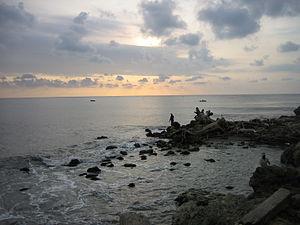
La Colombie, en forme longue la république de Colombie est une république constitutionnelle unitaire comprenant 32 départements. Le pays est situé dans le Nord-Ouest de l'Amérique du Sud ; il est bordé à l'ouest par l'océan Pacifique, au nord-ouest par le Panama, au nord par la mer des Caraïbes, au nord-est par le Venezuela, au sud-est par le Brésil, au sud par le Pérou et au sud-ouest par l'Équateur. La Colombie est le 26ᵉ plus grand pays par sa superficie et le 4ᵉ en Amérique du Sud. Avec plus de 49 millions d'habitants, la Colombie est le 28ᵉ pays le plus peuplé du monde et le 2ᵉ de tous les pays de langue espagnole après le Mexique. La Colombie est une moyenne puissance, la 4ᵉ plus grande économie d'Amérique latine, et la 3ᵉ en Amérique du Sud. La production de café, de fleurs, d'émeraudes, de charbon et de pétrole forme le principal secteur de l'économie colombienne.
Barranquilla est une ville du nord de la Colombie et la capitale du département d'Atlántico. Elle se situe sur la rive occidentale du río Magdalena, le fleuve le plus important de Colombie, à 7,5 km de son embouchure sur la mer des Caraïbes, ou mer des Antilles, dépendance de l'océan Atlantique.
Le tourisme en Colombie est une activité économique importante pour ce pays d'Amérique du Sud.